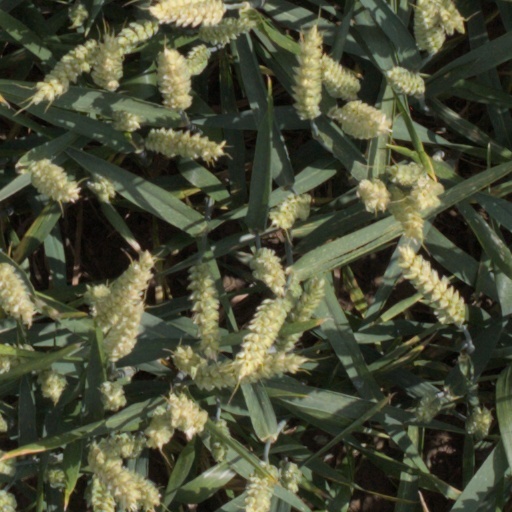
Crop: wheat